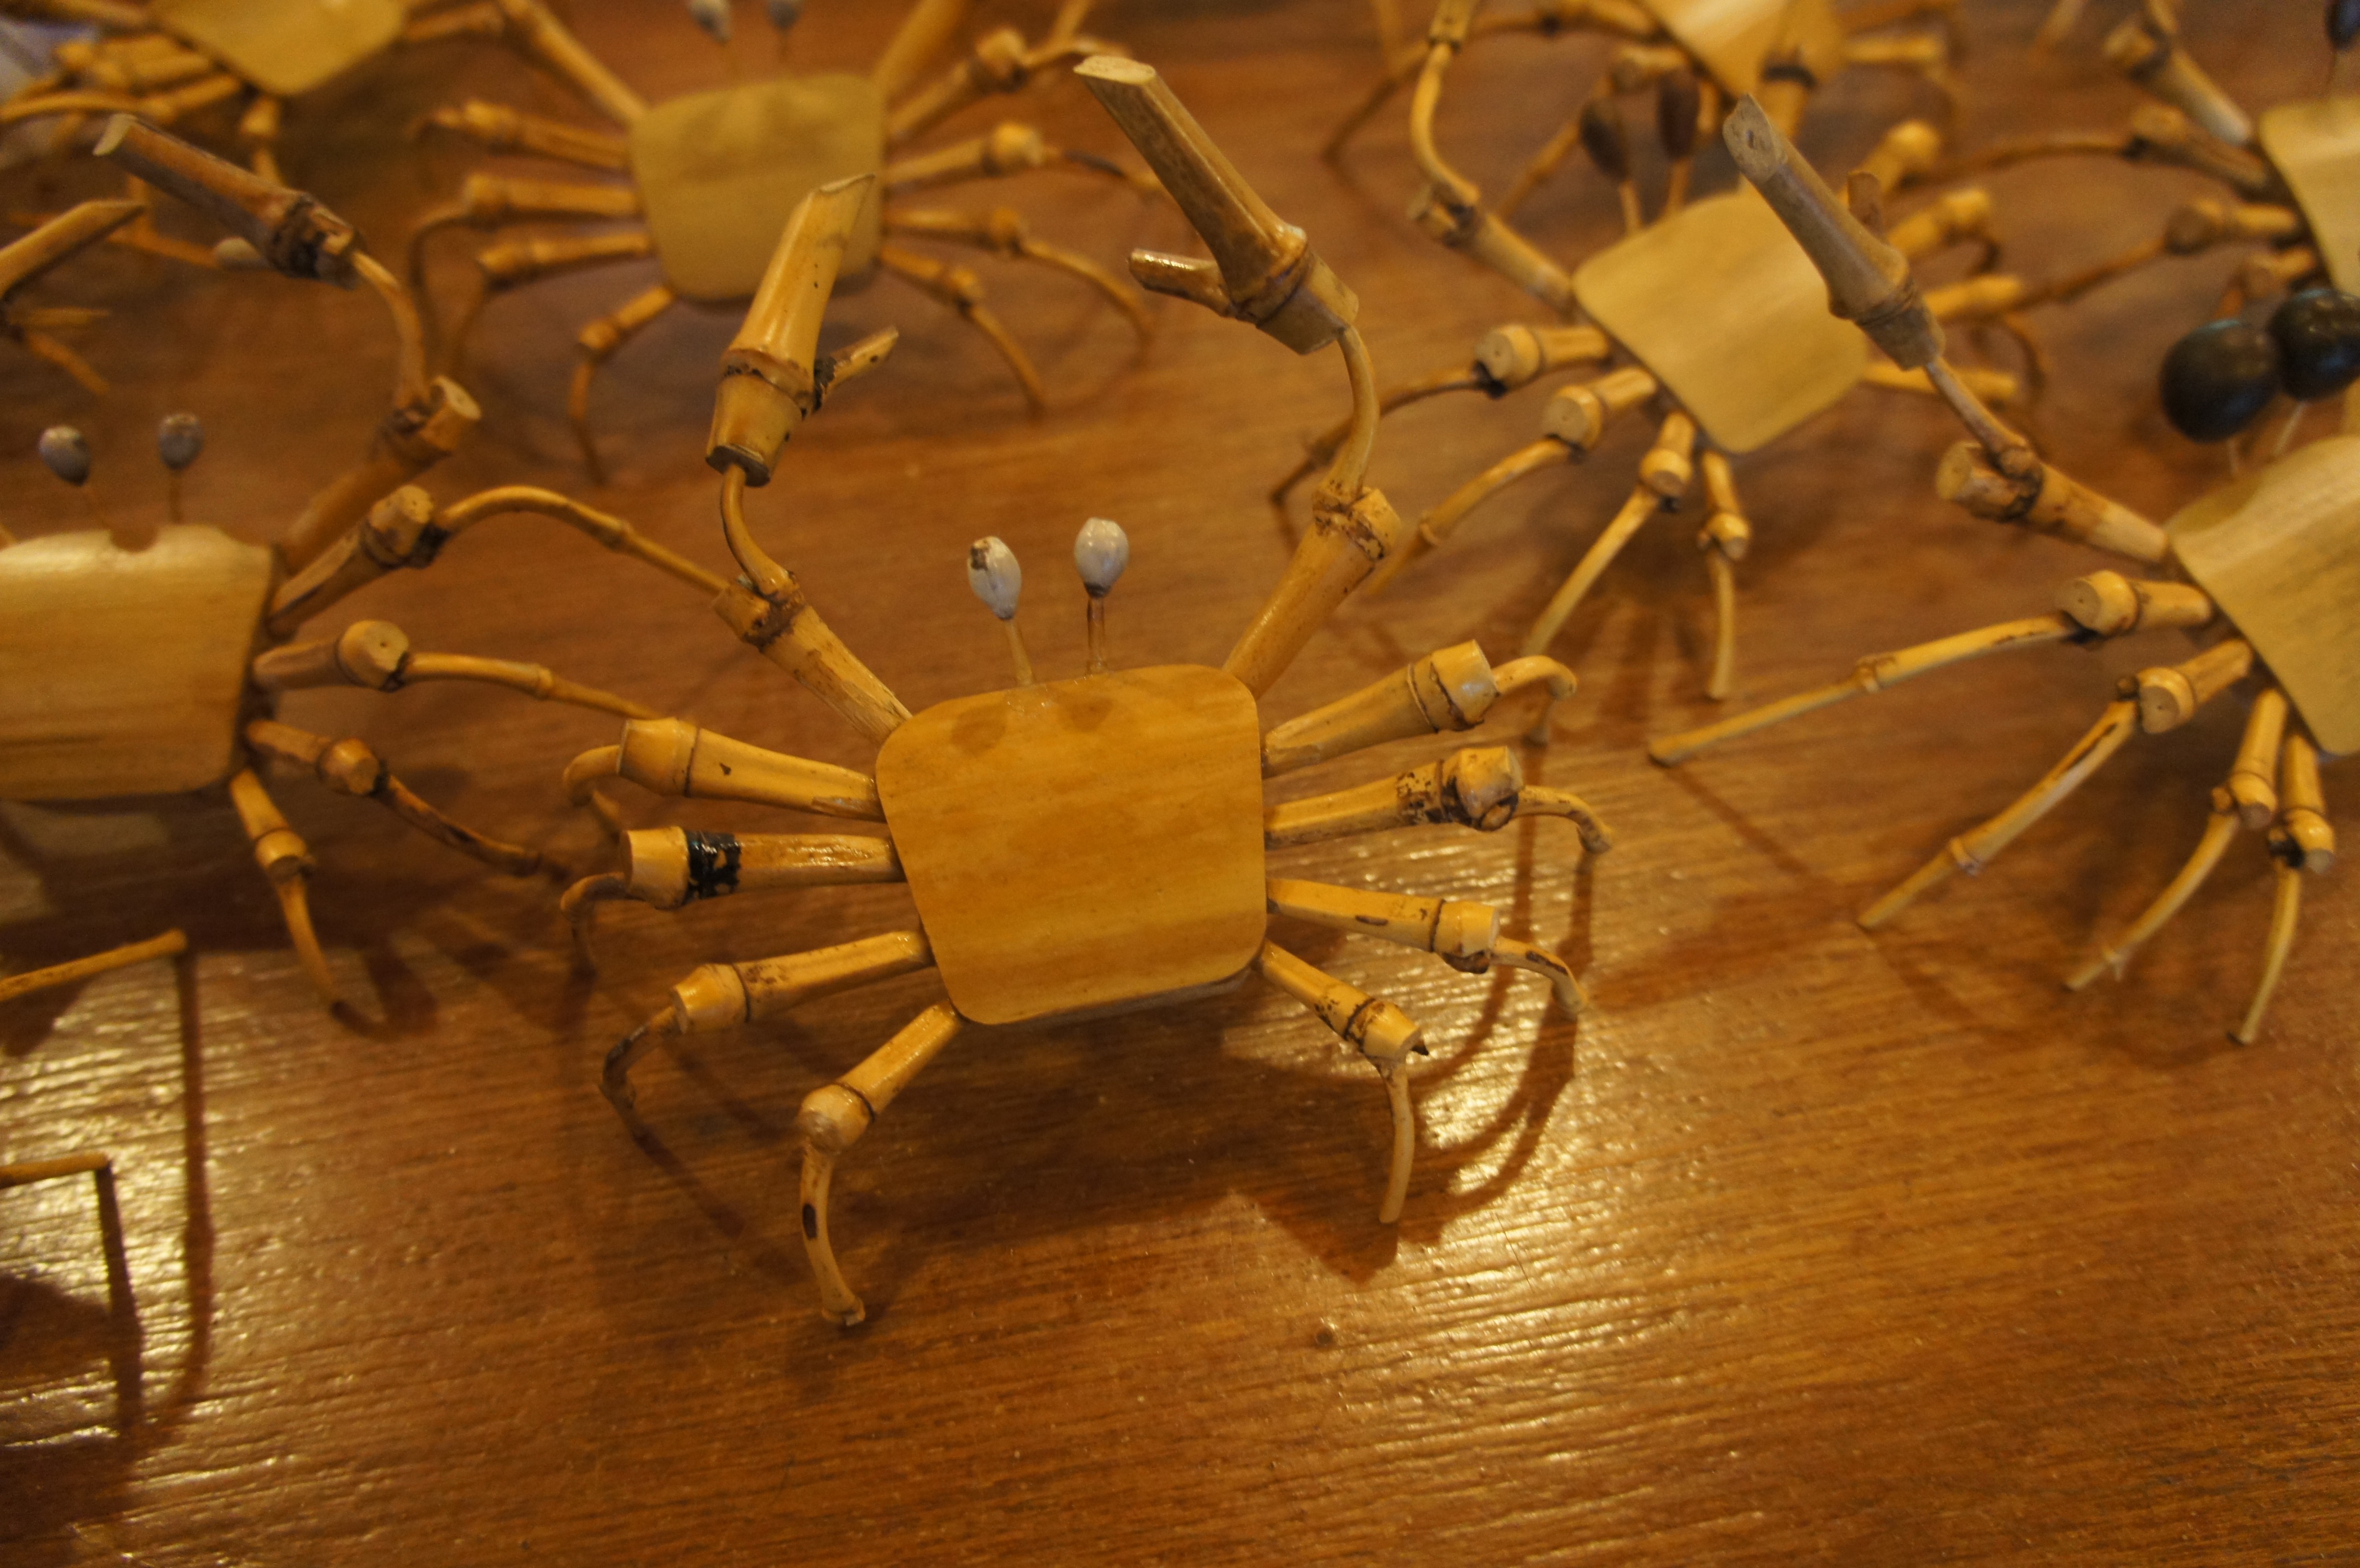
wood, leaf, food, seafood, lighting, invertebrate, gold, macro photography, miaoli county's nanchuang, nanchuang, bamboo crab